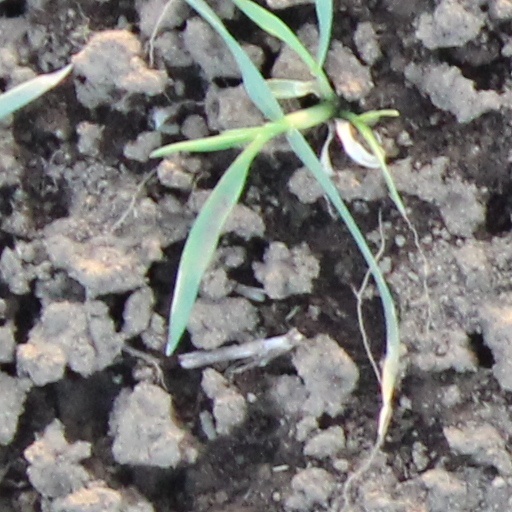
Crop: wheat